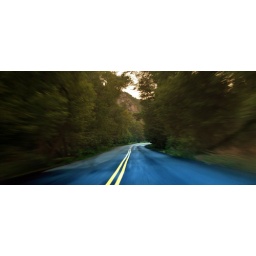
american fork canyon driving by trees